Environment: lab
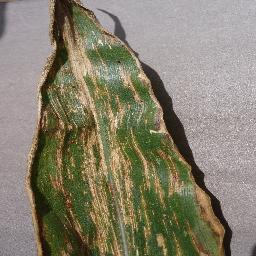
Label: gray_leaf_spot